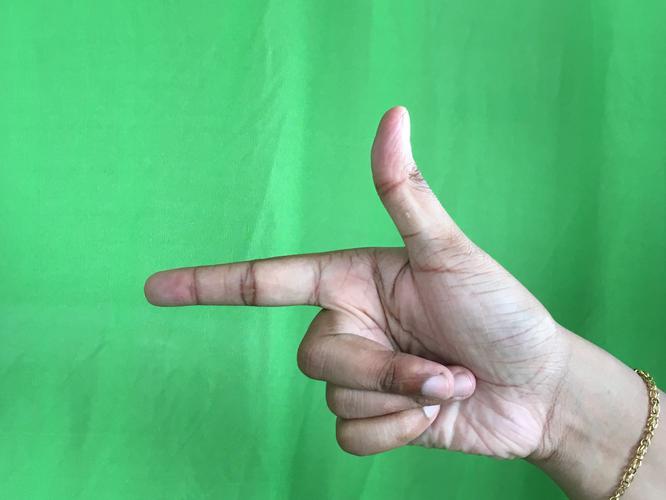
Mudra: Chandrakala
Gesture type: single_hand